Lamine River

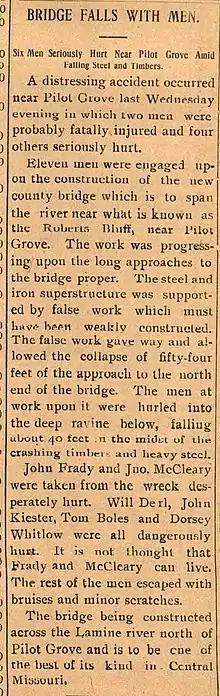
Newclipping from the Bunceton Eagle describes a 1905 construction accident on the Roberts Bluff Bridge over the Lamine River in Buffalo Prairie north of Pilot Grove.

The river was named by French explorers for mining operations in the area. According to the Geographic Names Information System, the river has also been known as "La Mine River" and as "Rivière a la Mine."